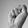
ASL letter: S